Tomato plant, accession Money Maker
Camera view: horizontal (90 deg, fisheye); turntable rotation: 180 degrees
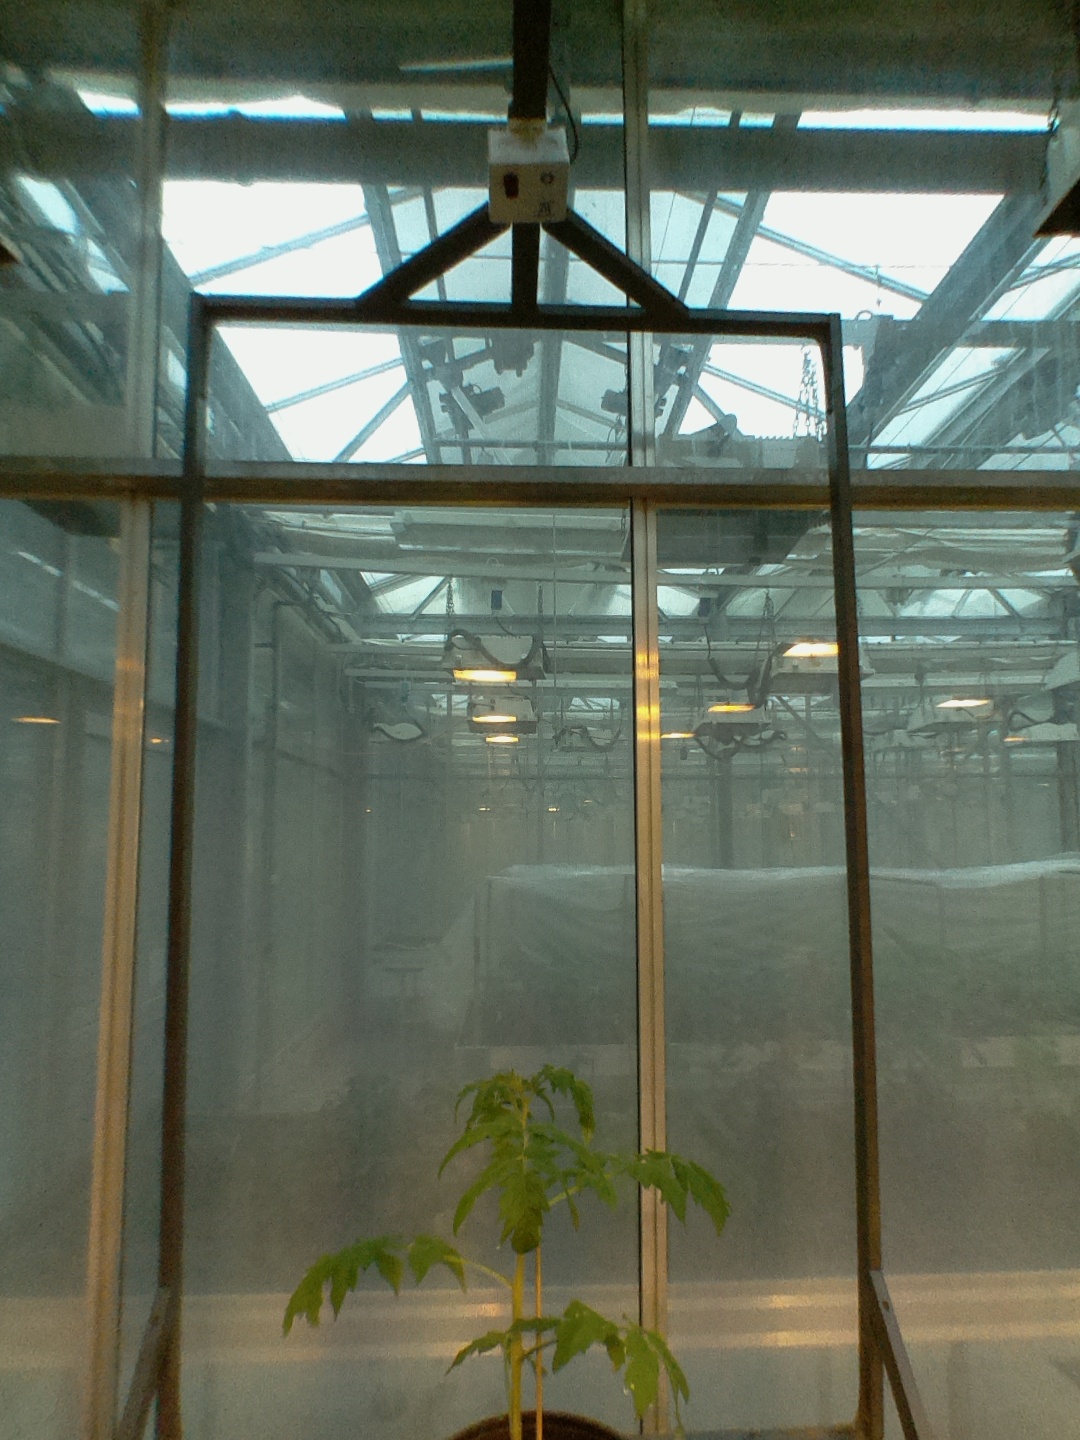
BBCH growth stage 14: 8 of true leaves visible